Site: brandenburg
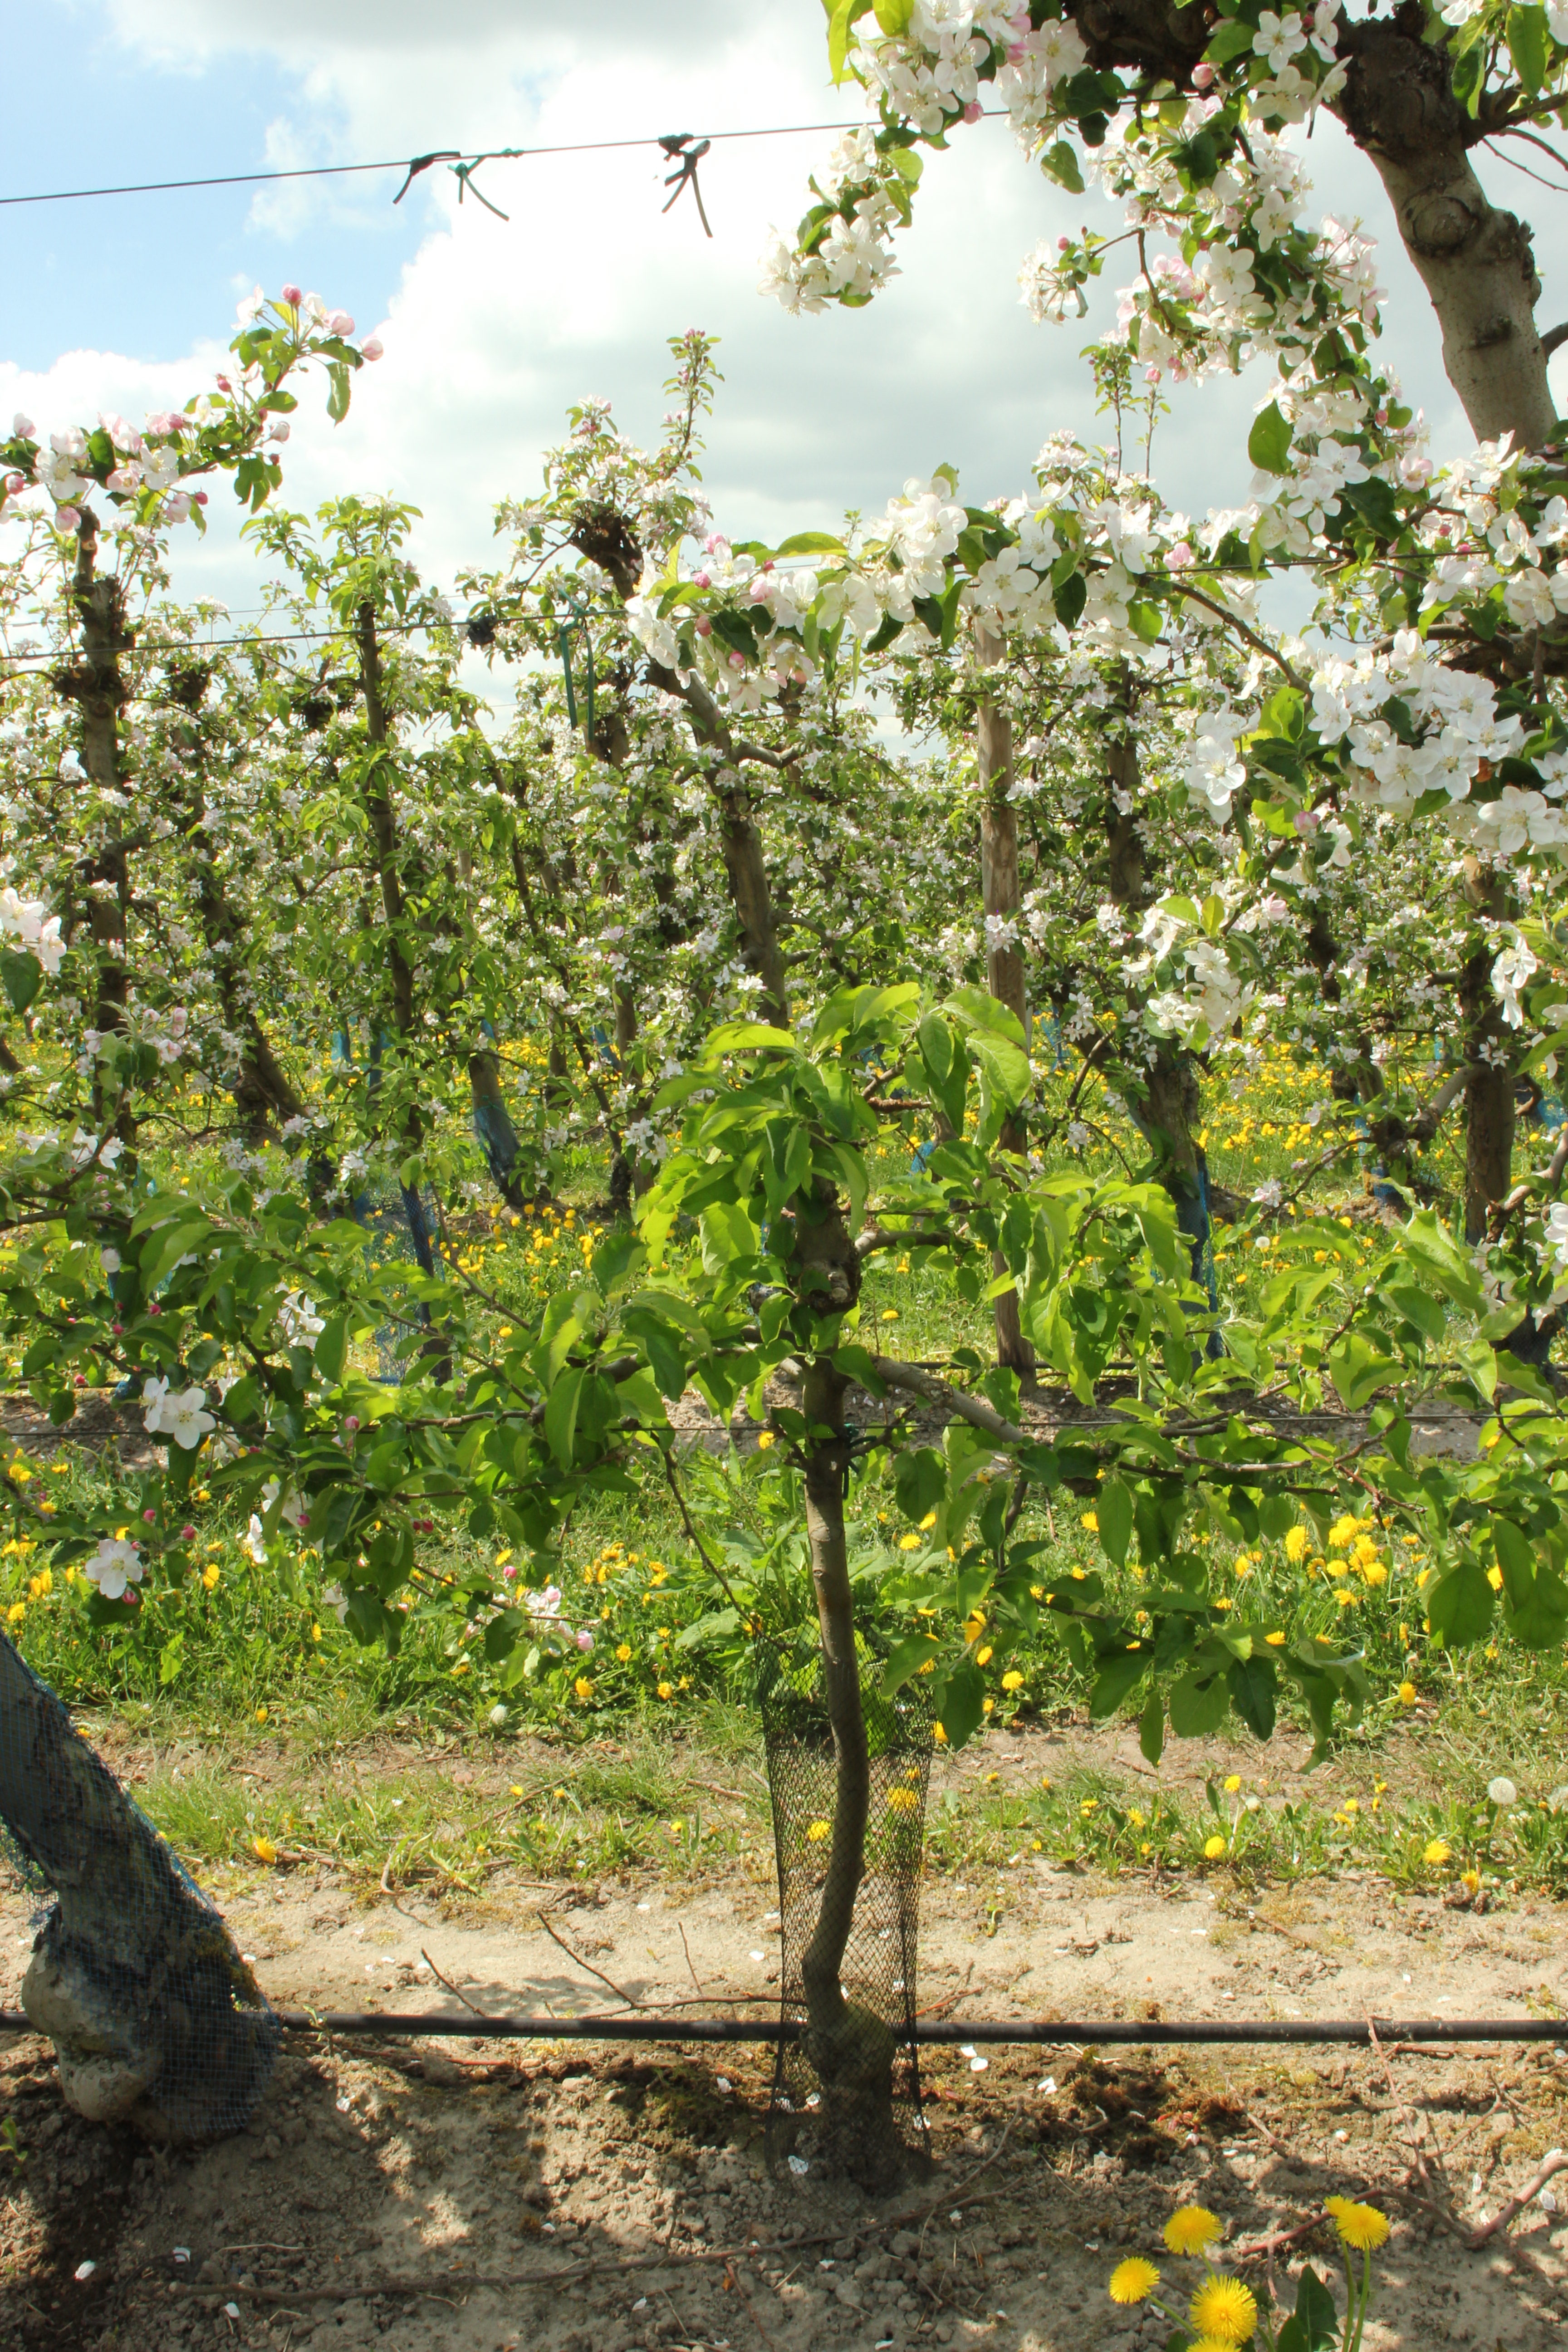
Growth stage (BBCH 65): Flowering